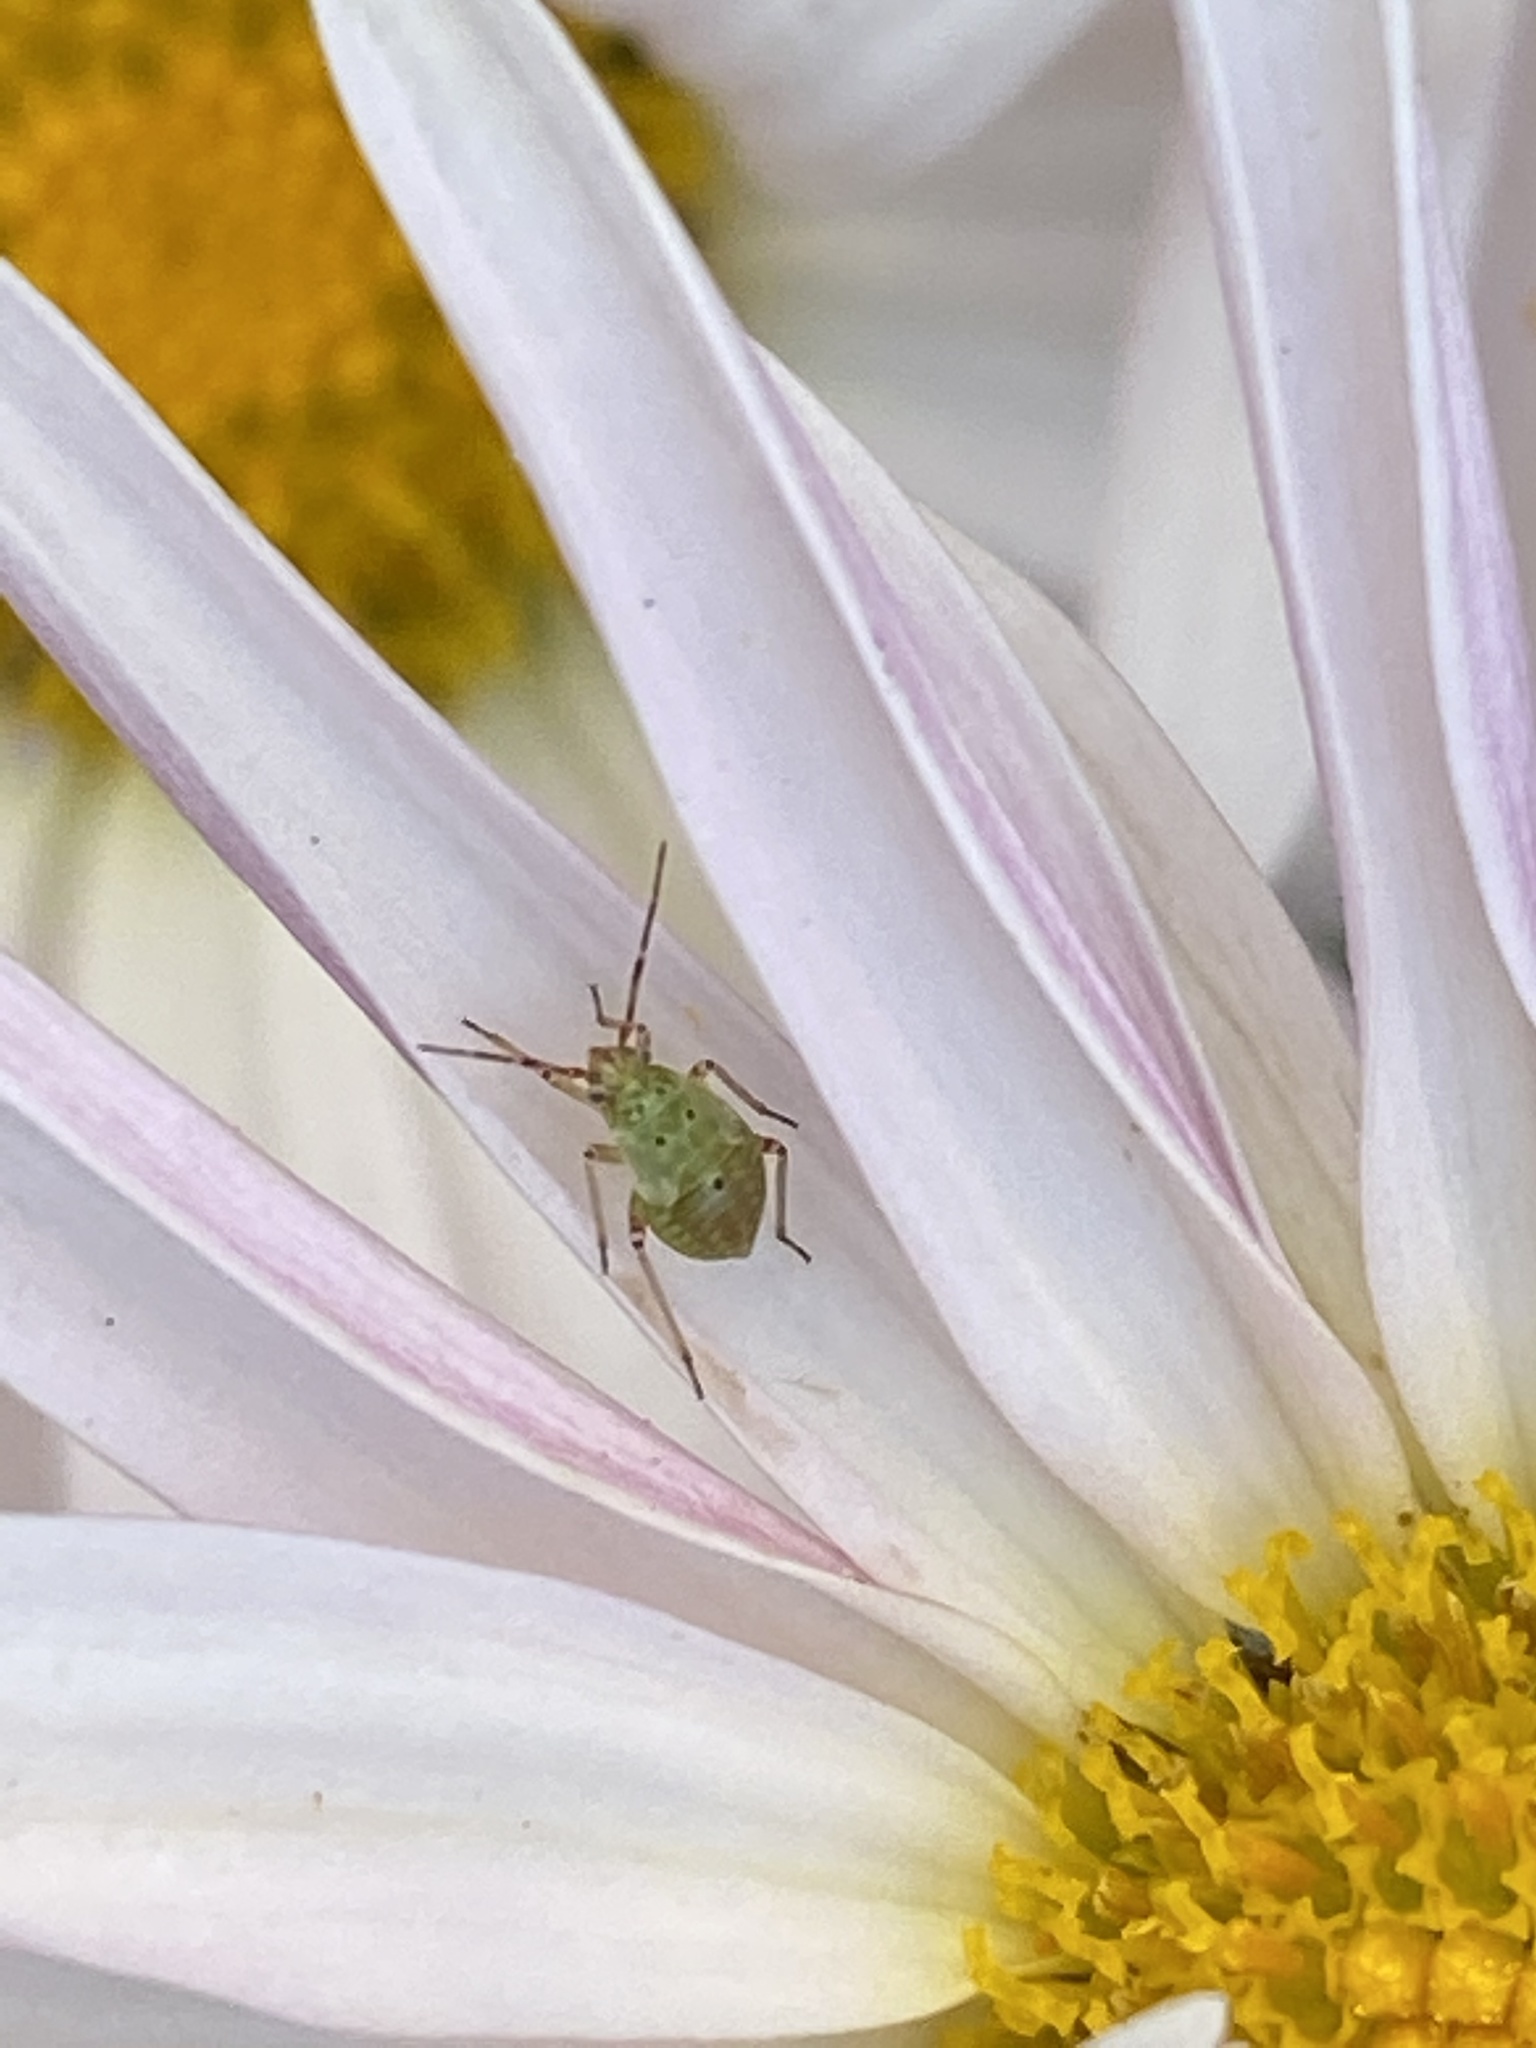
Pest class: lygus_bug